Jáchymov

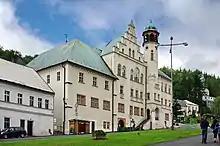
Town hall

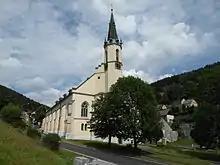
Church of St. Joachim

In 1864, a spring of radon-rich water was discovered in Jáchymov. The world's first radon spa was founded in Jáchymov in 1906, joining the existing spas of the region such as Karlovy Vary, Františkovy Lázně and Mariánské Lázně.